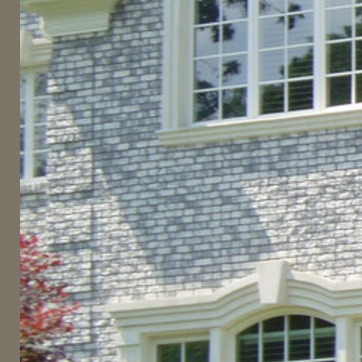
Material: brick